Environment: real
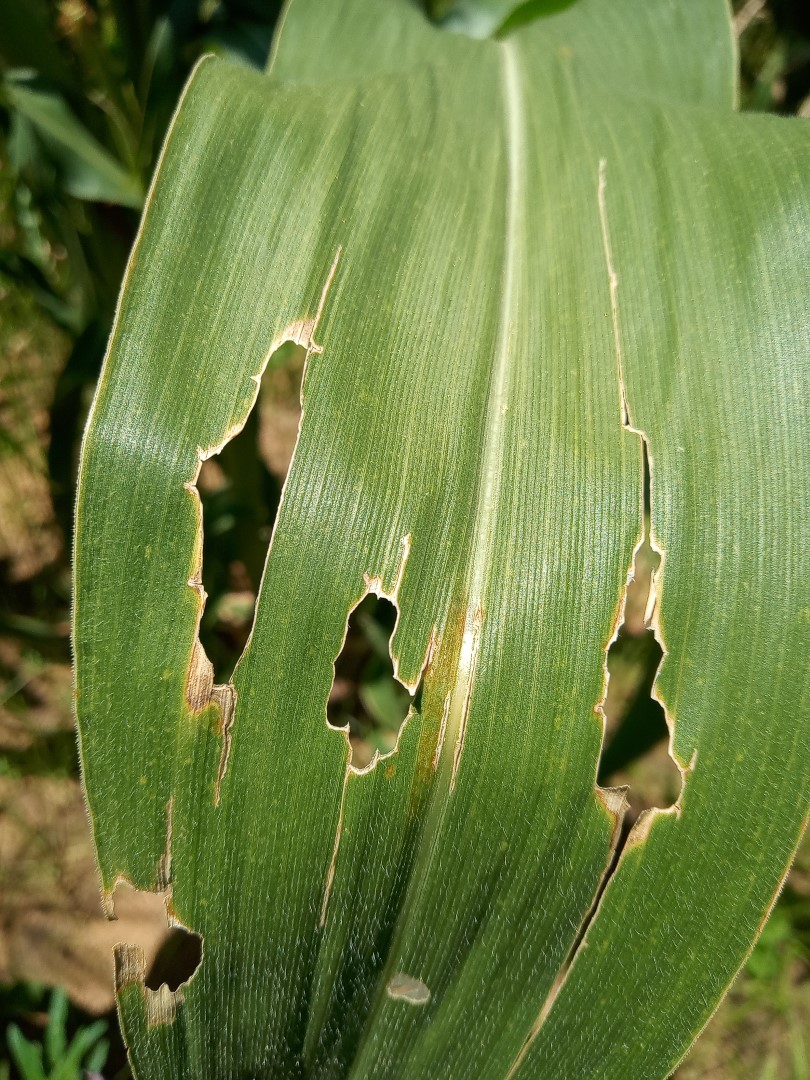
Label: fall_armyworm